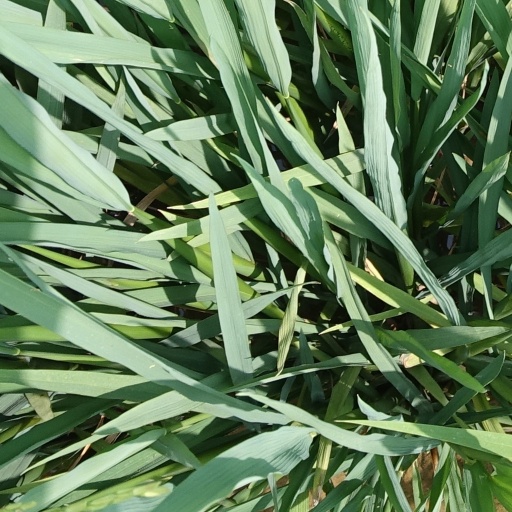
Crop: rice